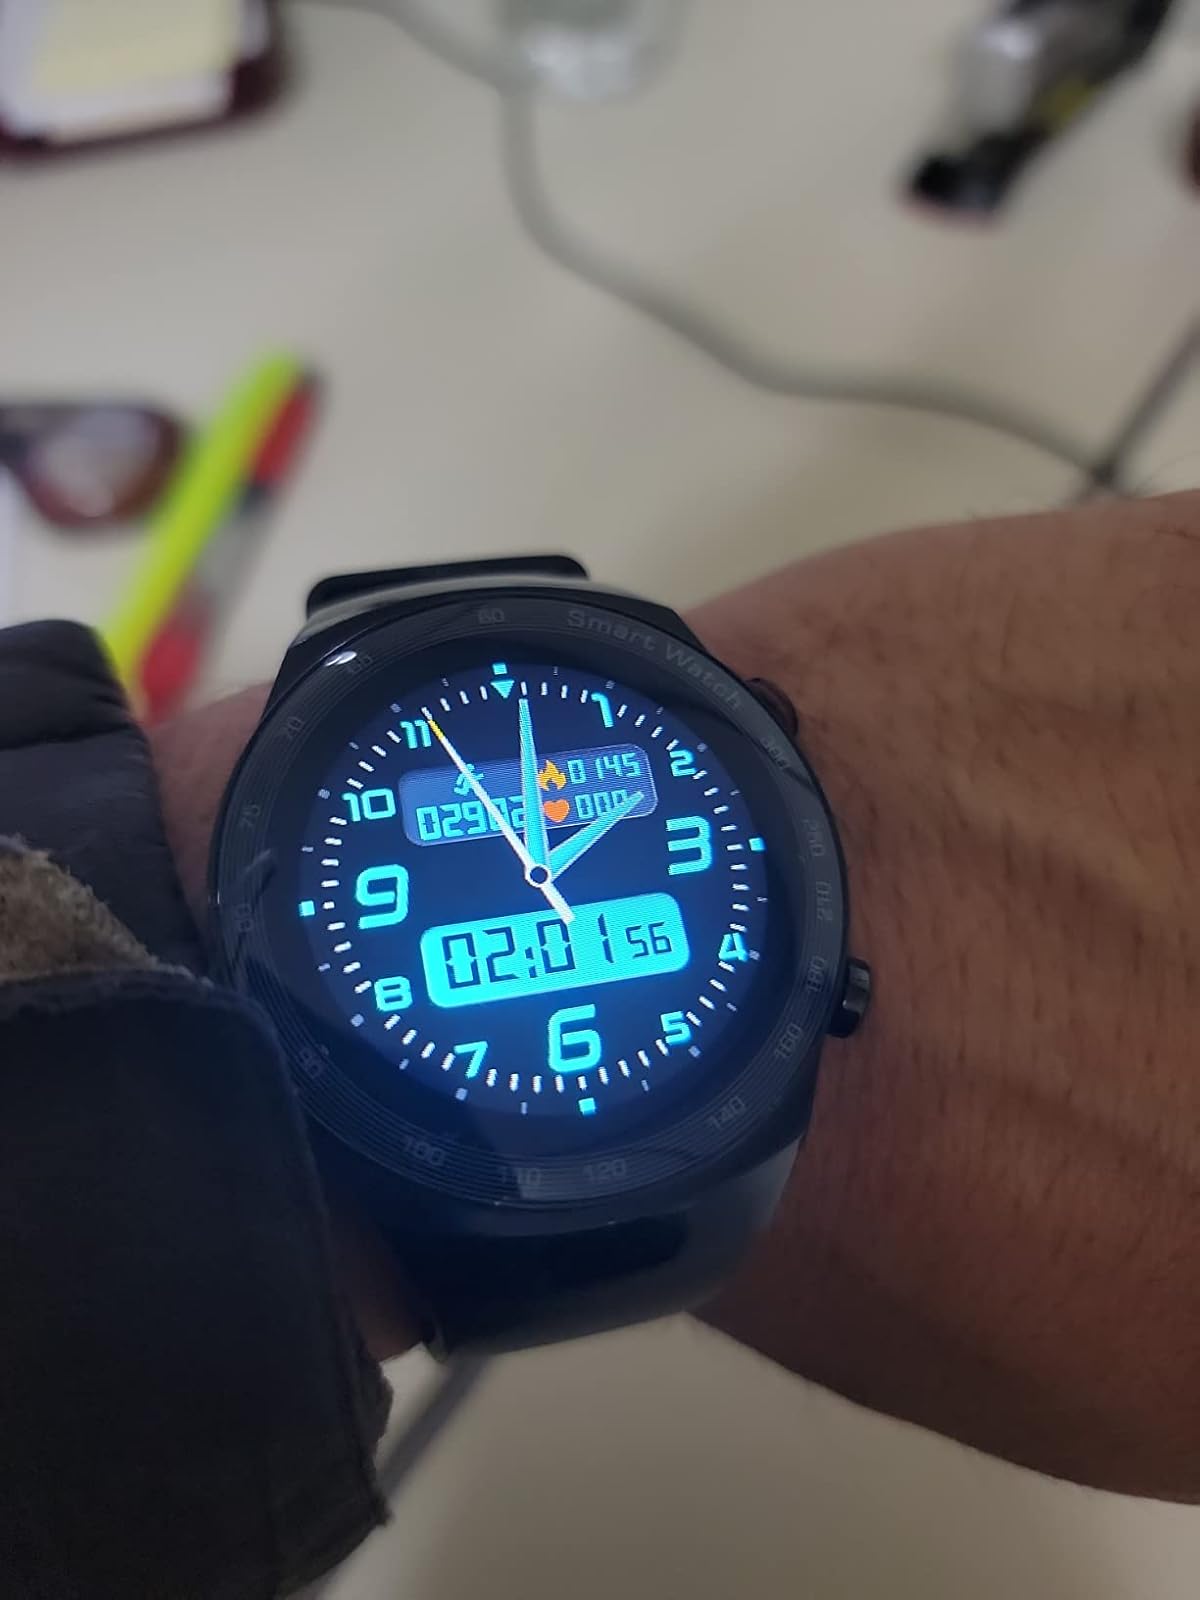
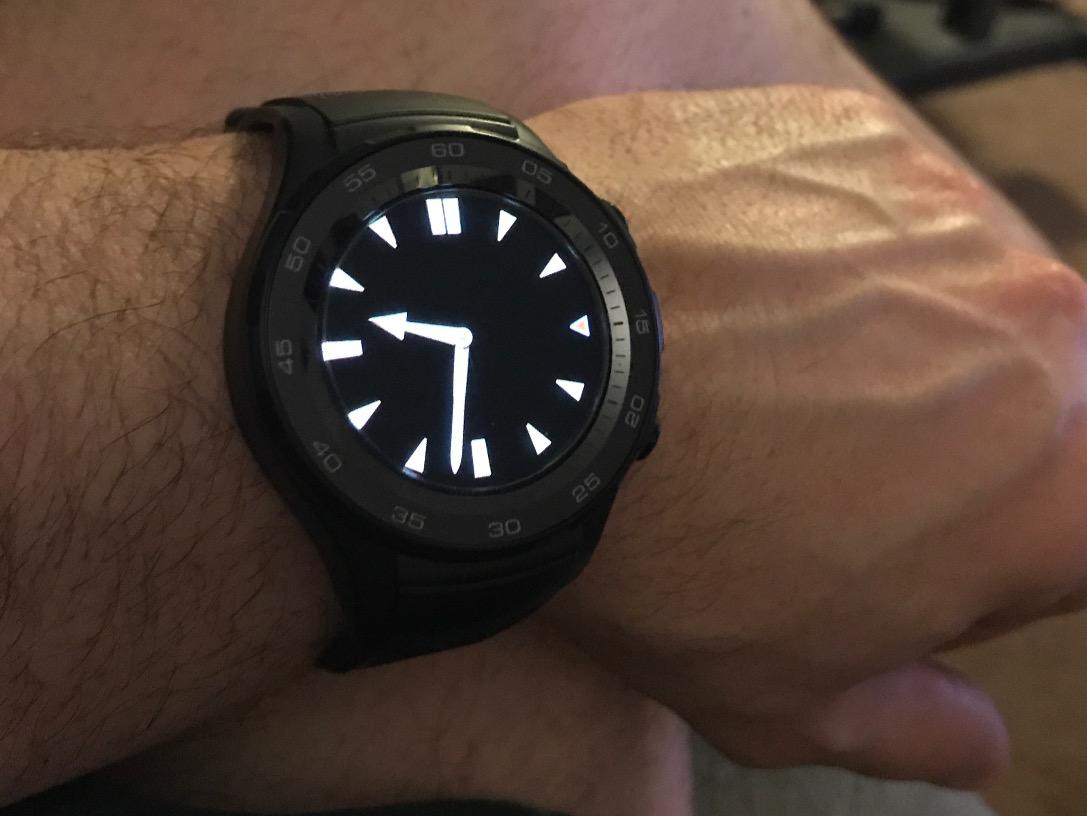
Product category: smartwatch
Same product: no